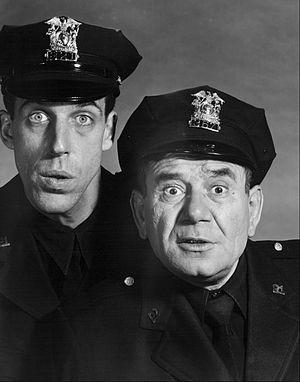
Fred Gwynne est un acteur américain né le 10 juillet 1926 à New York et décédé le 2 juillet 1993 à Taneytown.